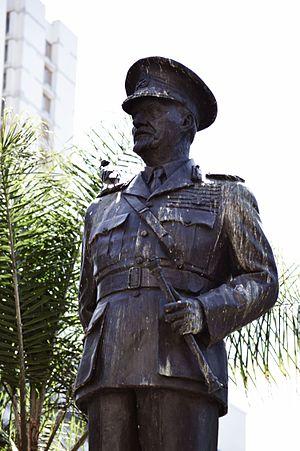
Jan Christiaan Smuts, était un avocat, un militaire, un philosophe et un homme d'État d’Afrique du Sud.